Camden South

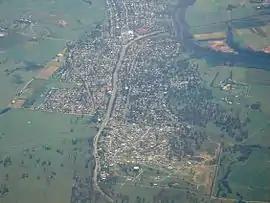
Aerial view of the suburb Camden South. Camden is towards the top of the picture, Remembrance Driveway is through the middle and the Nepean River is in the top right.

Camden South is a suburb of the Macarthur Region of Sydney in the state of New South Wales, Australia in Camden Council. It is to the immediate south of Camden, New South Wales and shares the same postcode 2570.